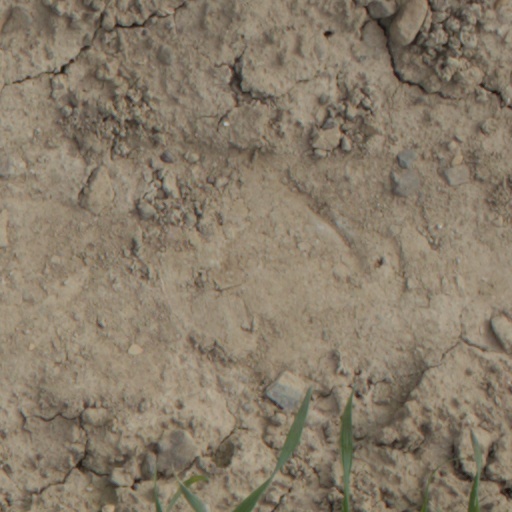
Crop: wheat